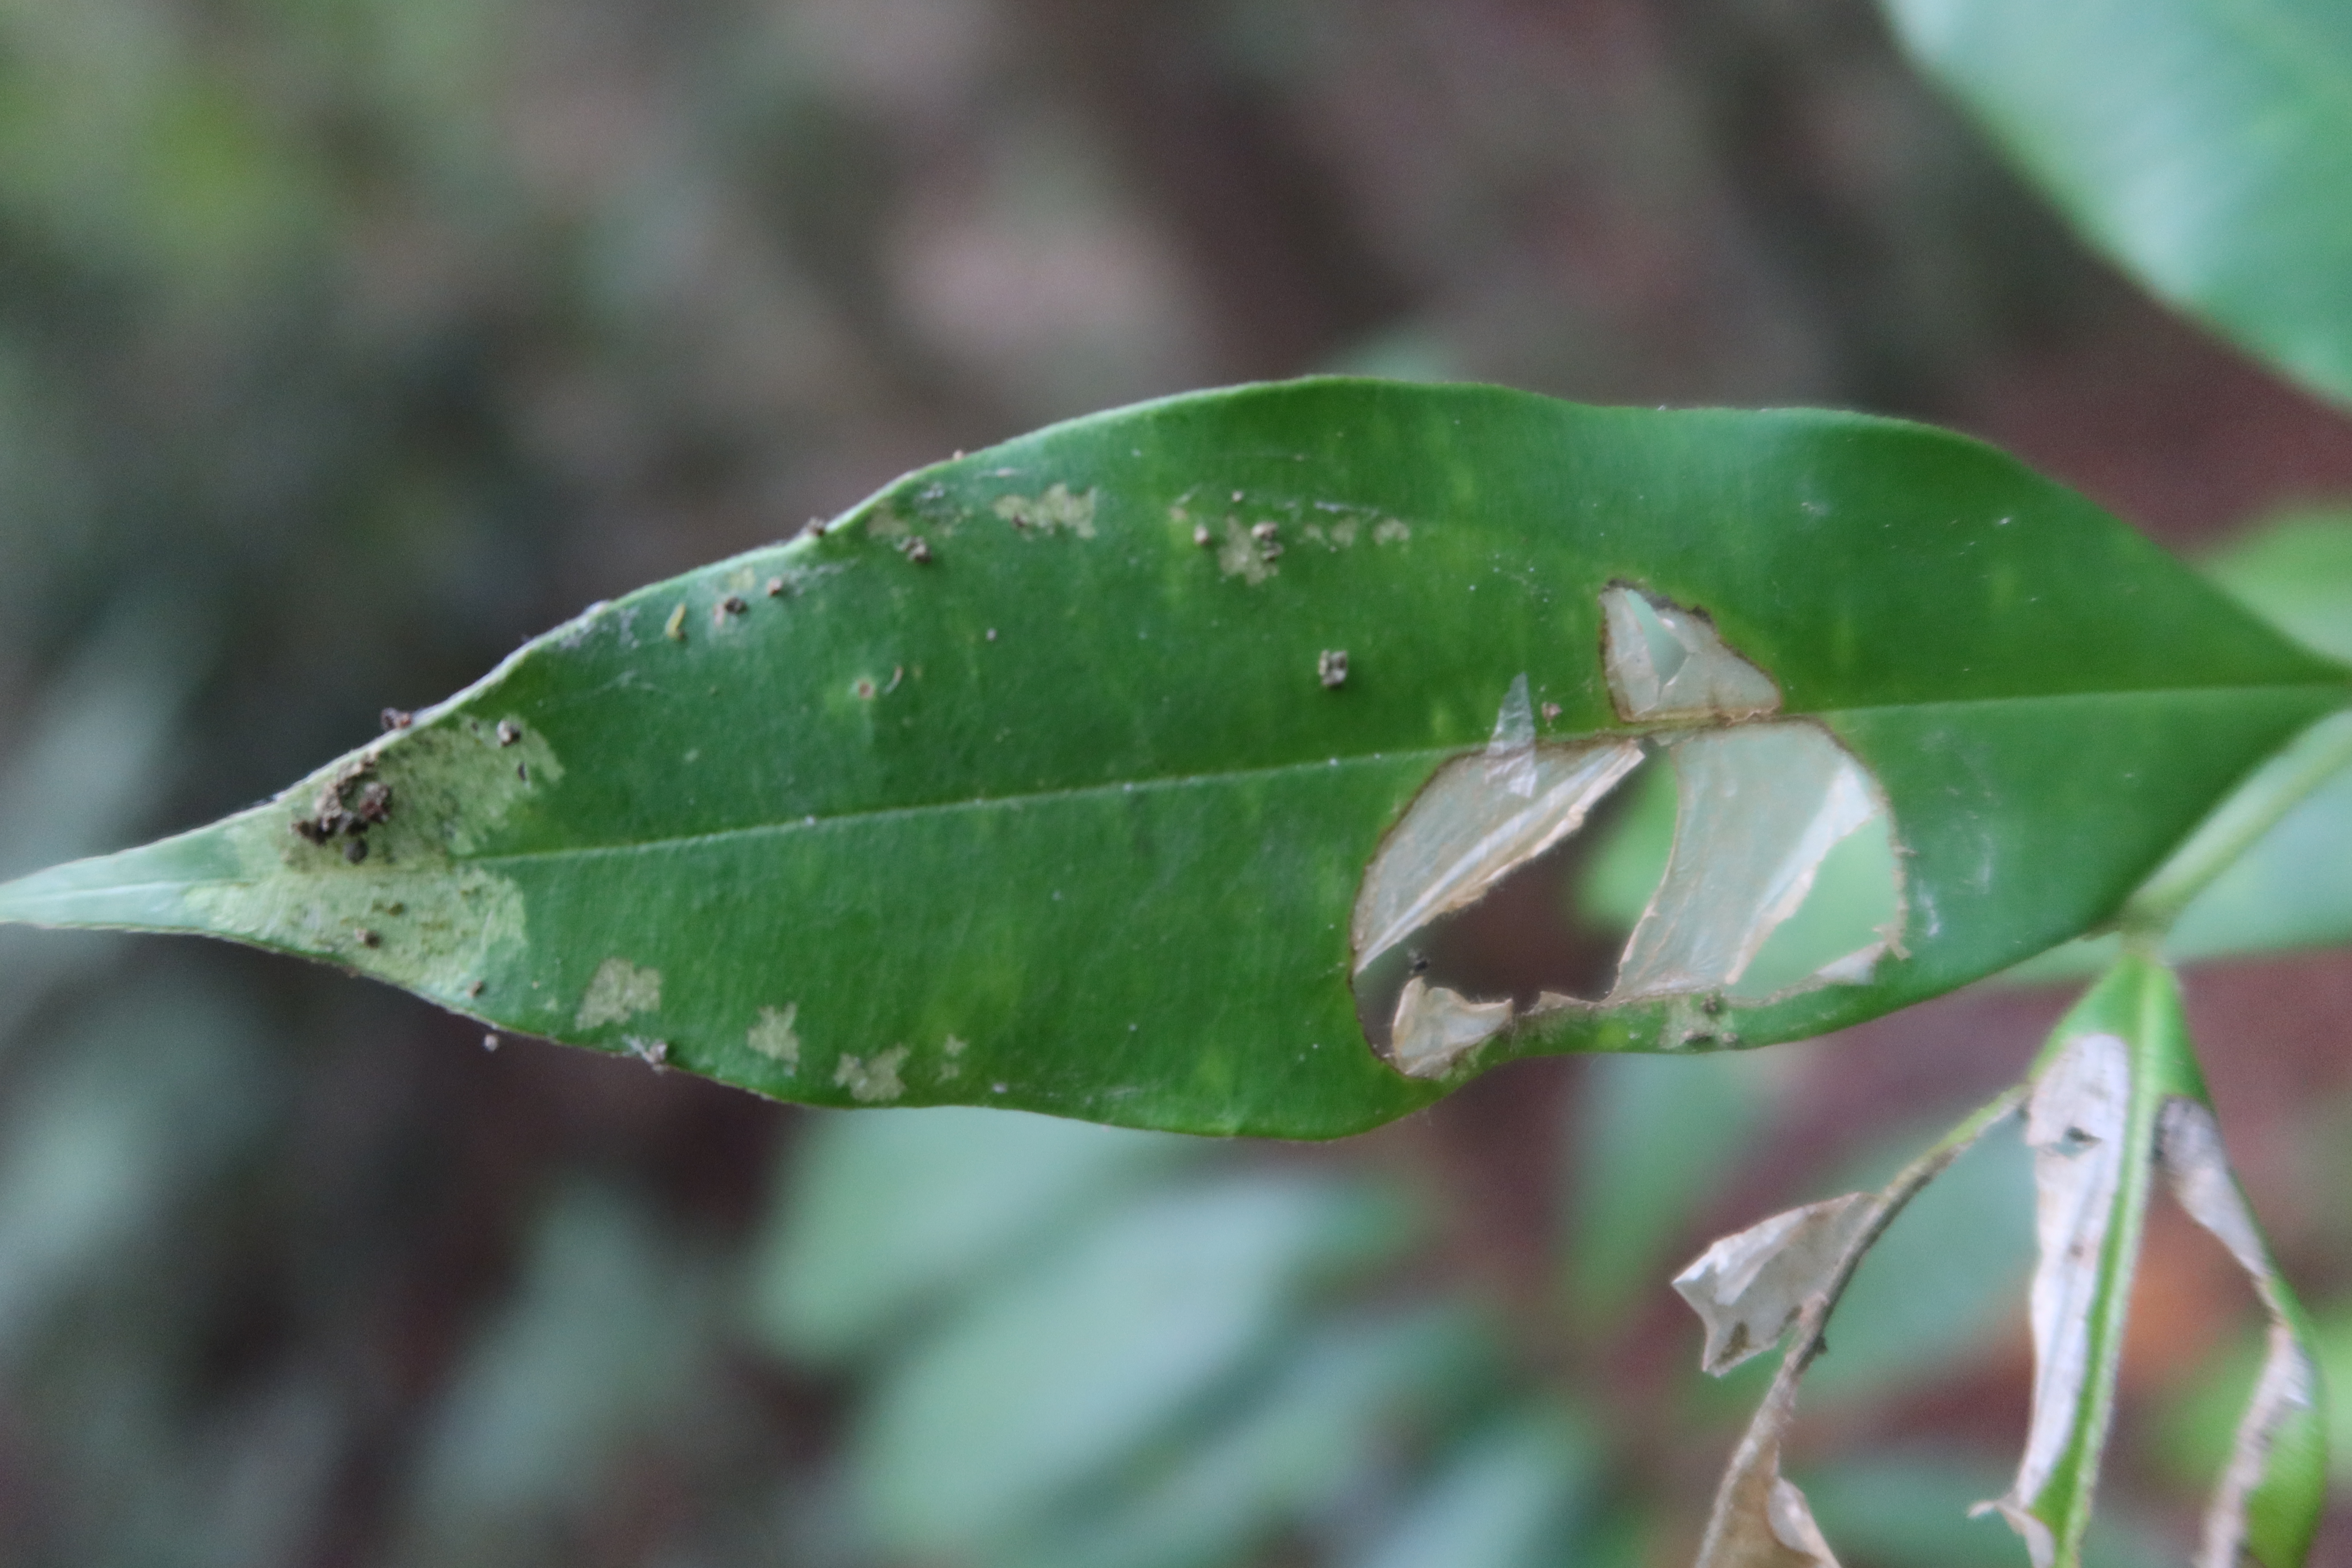
Label: Translucent lesion